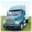
Label: truck